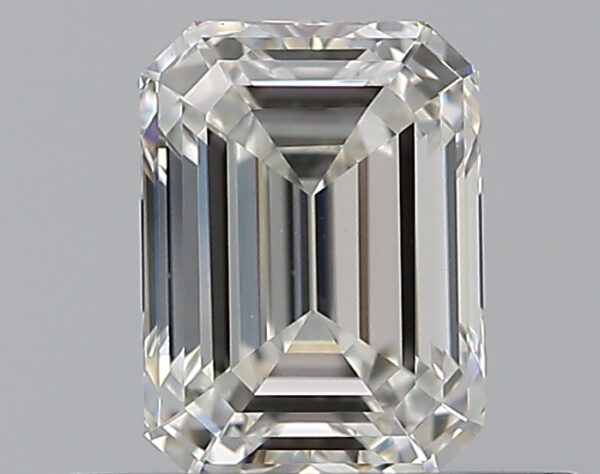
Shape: emerald
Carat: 0.52
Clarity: IF
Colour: G
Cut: EX
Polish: EX
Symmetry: VG
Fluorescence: N
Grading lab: GIA
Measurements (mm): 5.24 x 3.88 x 2.61